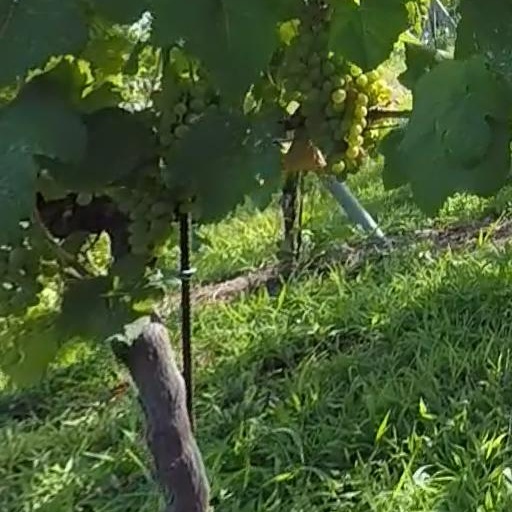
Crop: grape